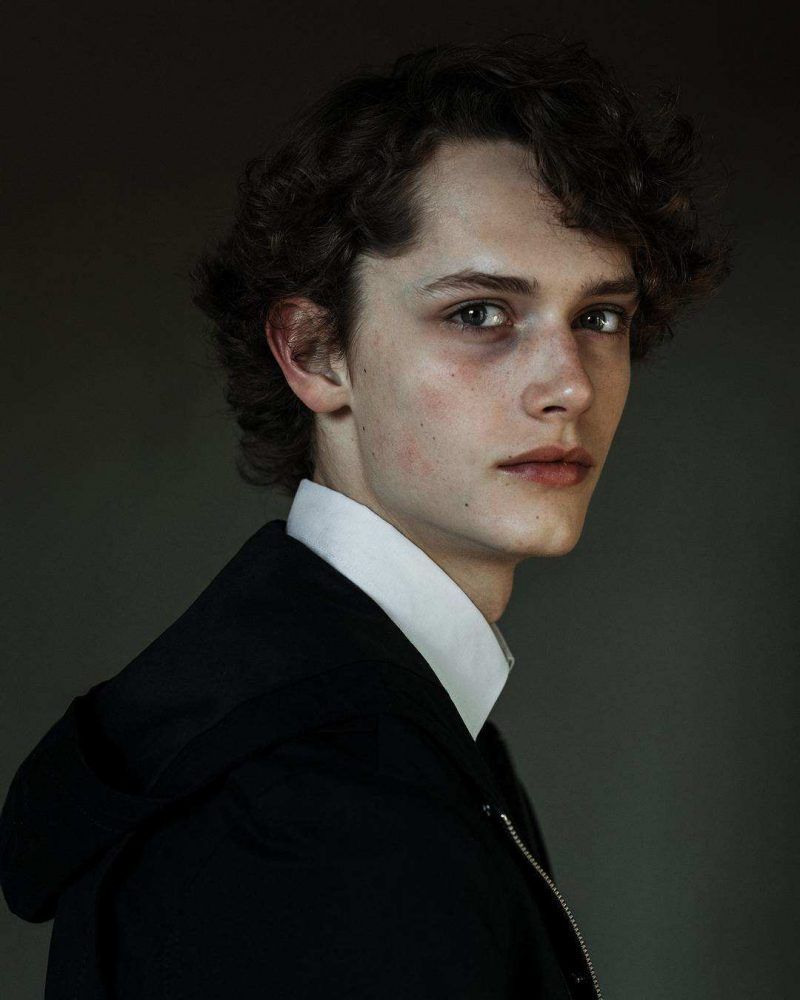
Label: Colored